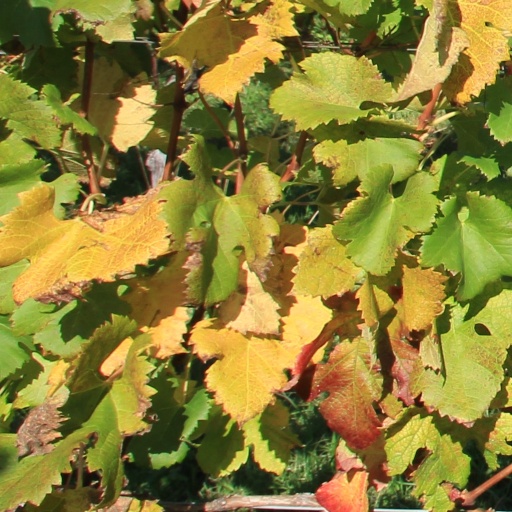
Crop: grape